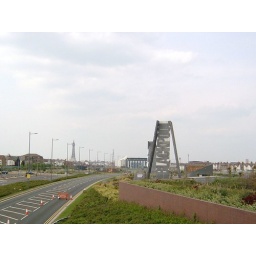
A view towards the tower (with a big sign in the foreground - a Climbing Wall too I believe)